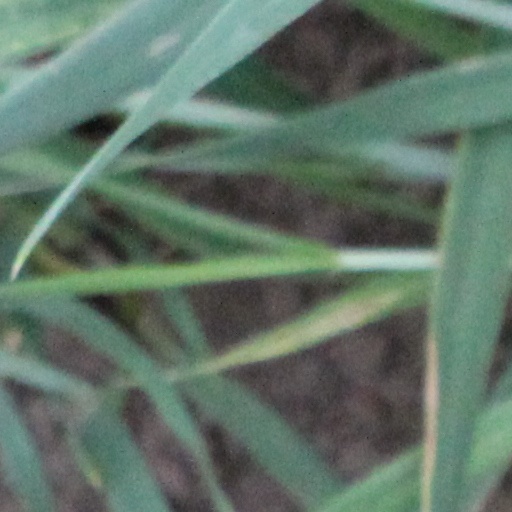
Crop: wheat